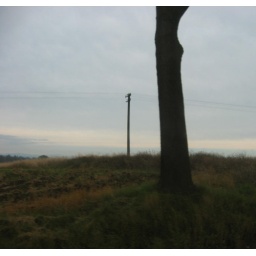
From the tree ... to the power line. Taken from a train in Poland.